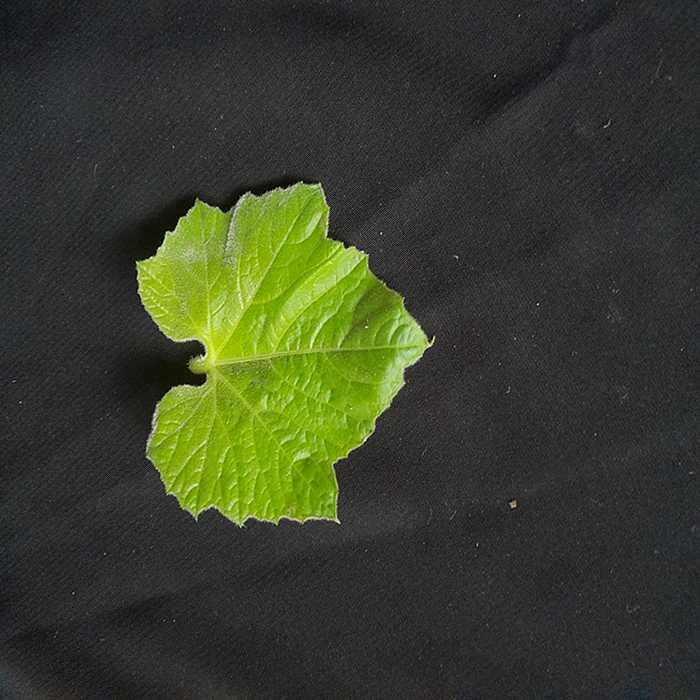
Plant: Bottle gourd
Label: Fresh leaf